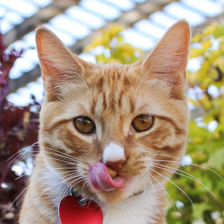
Label: animals